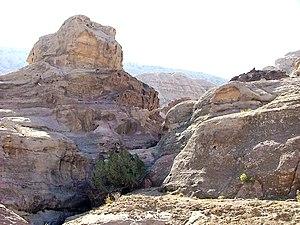
Aqueduc entre deux montagnes pour le passage d’un oued aux environs de Pétra.
La gestion de l'eau à Pétra a forgé la puissance et le niveau de vie des résidents de la capitale de l'ancien royaume nabatéen. Cité parmi les plus puissantes de l'Antiquité, Pétra ne tient pas sa célébrité et sa prospérité, uniquement par ses magnifiques bâtiments creusés et sculptés dans la roche des montagnes environnantes. C’est surtout par son extraordinaire système hydraulique construit au cours des siècles, que Pétra a pu se développer au milieu d'un désert inhospitalier, et devenir une étape stratégique pour les caravanes chamelières, venant de l’Arabie ou de la lointaine Asie et ...apportant les soies, les épices et les parfums, vers les cours d’Europe.